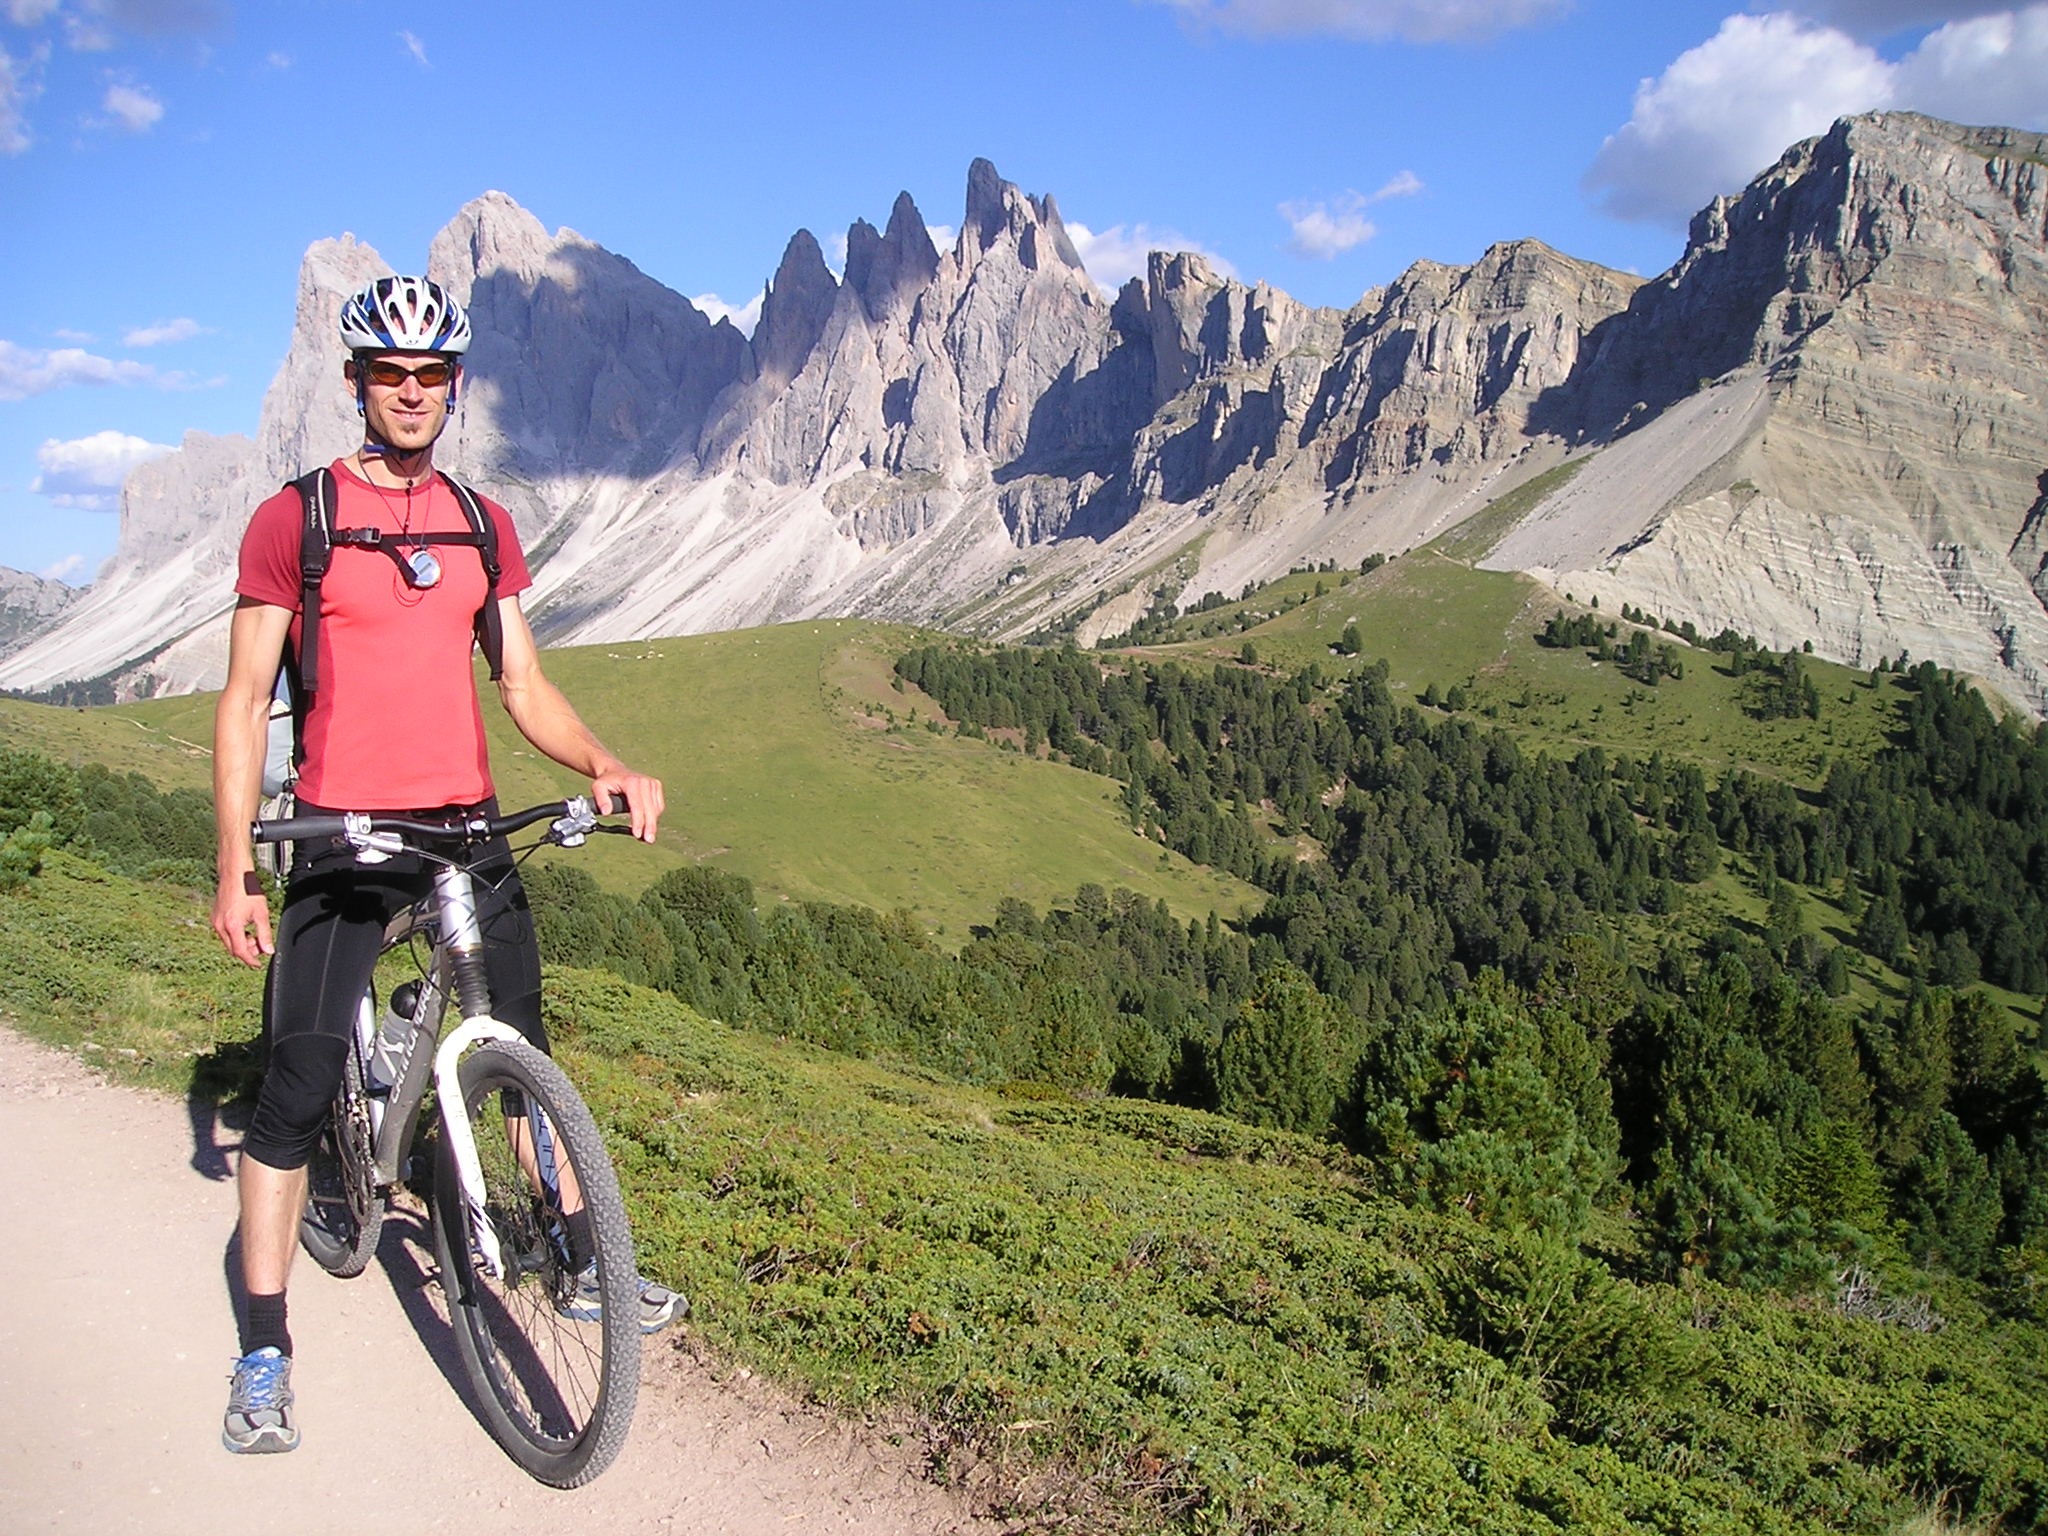
mountain, trail, adventure, bicycle, bike, mountain range, vehicle, extreme sport, ridge, sports equipment, mountain bike, cycling, tour, sports, mountains, alps, helm, freeride, cyclists, dolomites, mountain biking, south tyrol, bicycle tour, bike ride, mountain pass, transalp, geisler range, mountain bikers, mountainous landforms, cycle sport, downhill mountain biking